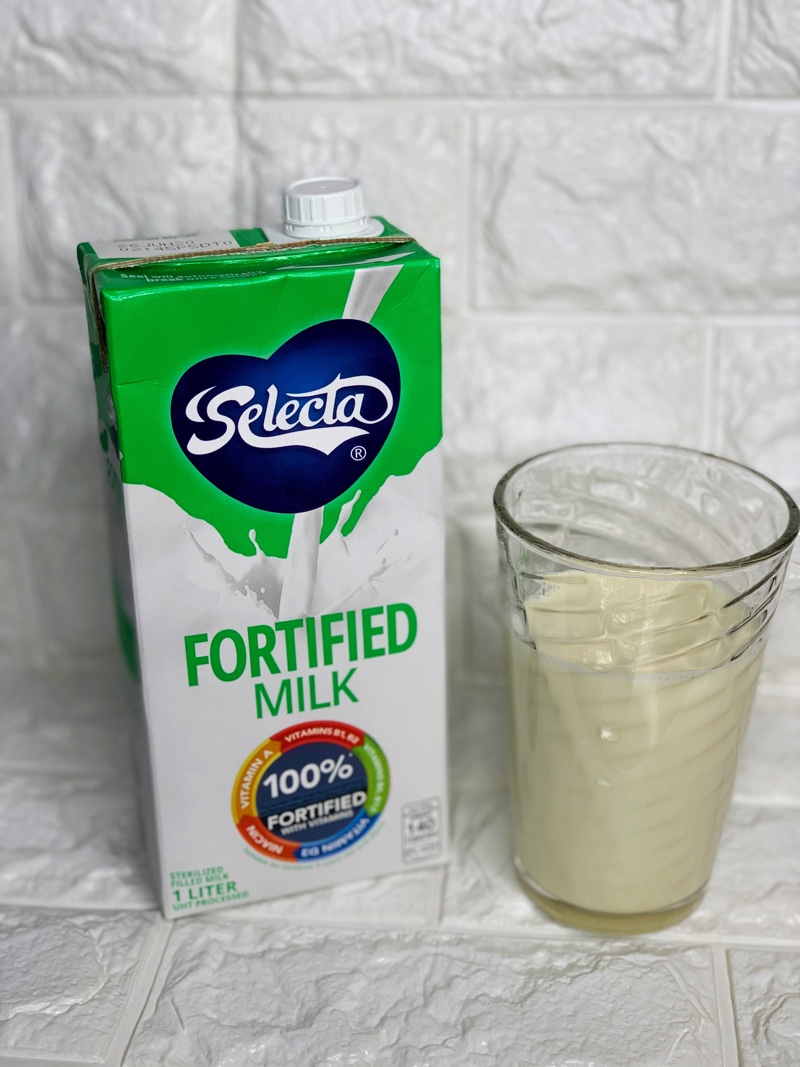
Waste category: cardboard